Honda VTR250

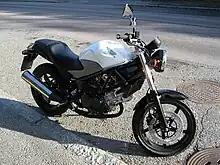
2009 Honda VTR250

Introduced in 1997, the newer VTR250 has been compared to the Ducati Monster in appearance, with a trellis frame, V-twin engine, and initially a similar instrument layout, with no tachometer. The transmission was changed from six-speeds to five. In 2003, the instrument panel was updated to include a tachometer on the right side and move the warning lights and indicator-on to below both analogue displays. The 2009 model VTR250 saw the first major design changes since the instrument panel update. With a redesigned rear end and midsection, the 2009 model also has electronic fuel injection.